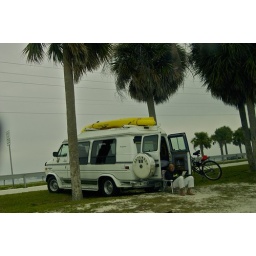
dude in a van with a bed